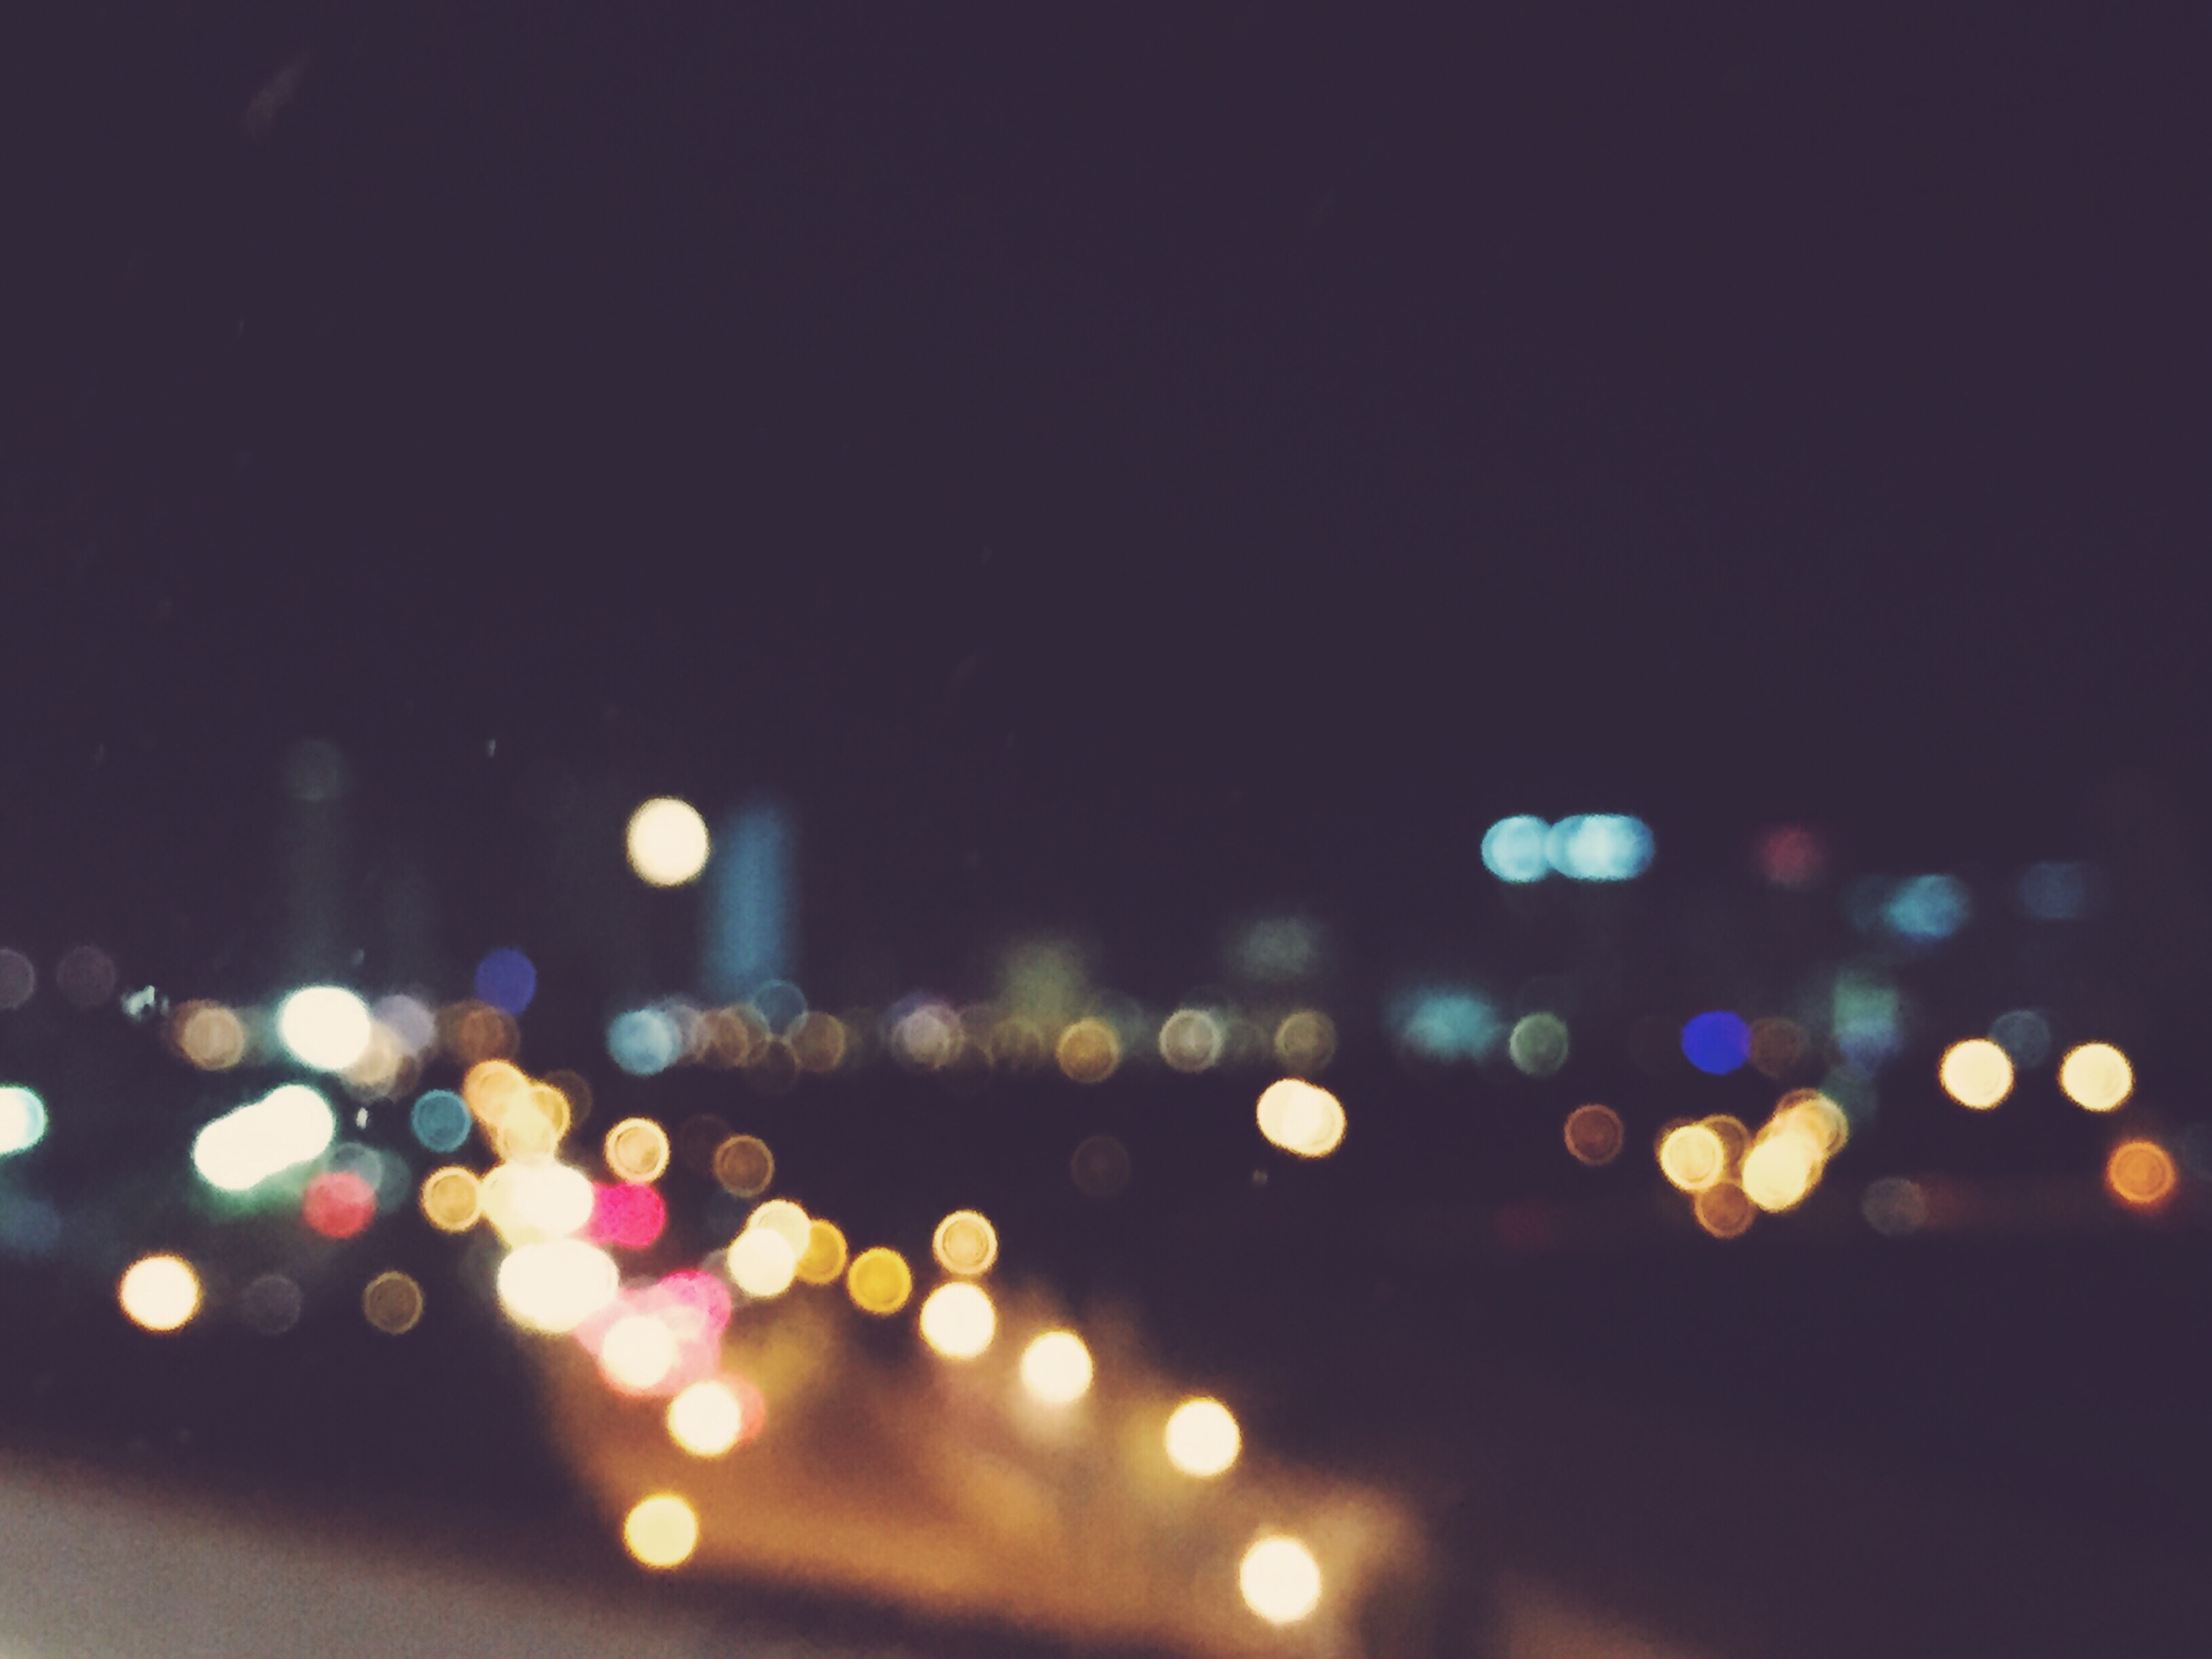
light, night, reflection, color, darkness, lighting, circle, shape, macro photography